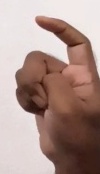
ASL sign: X